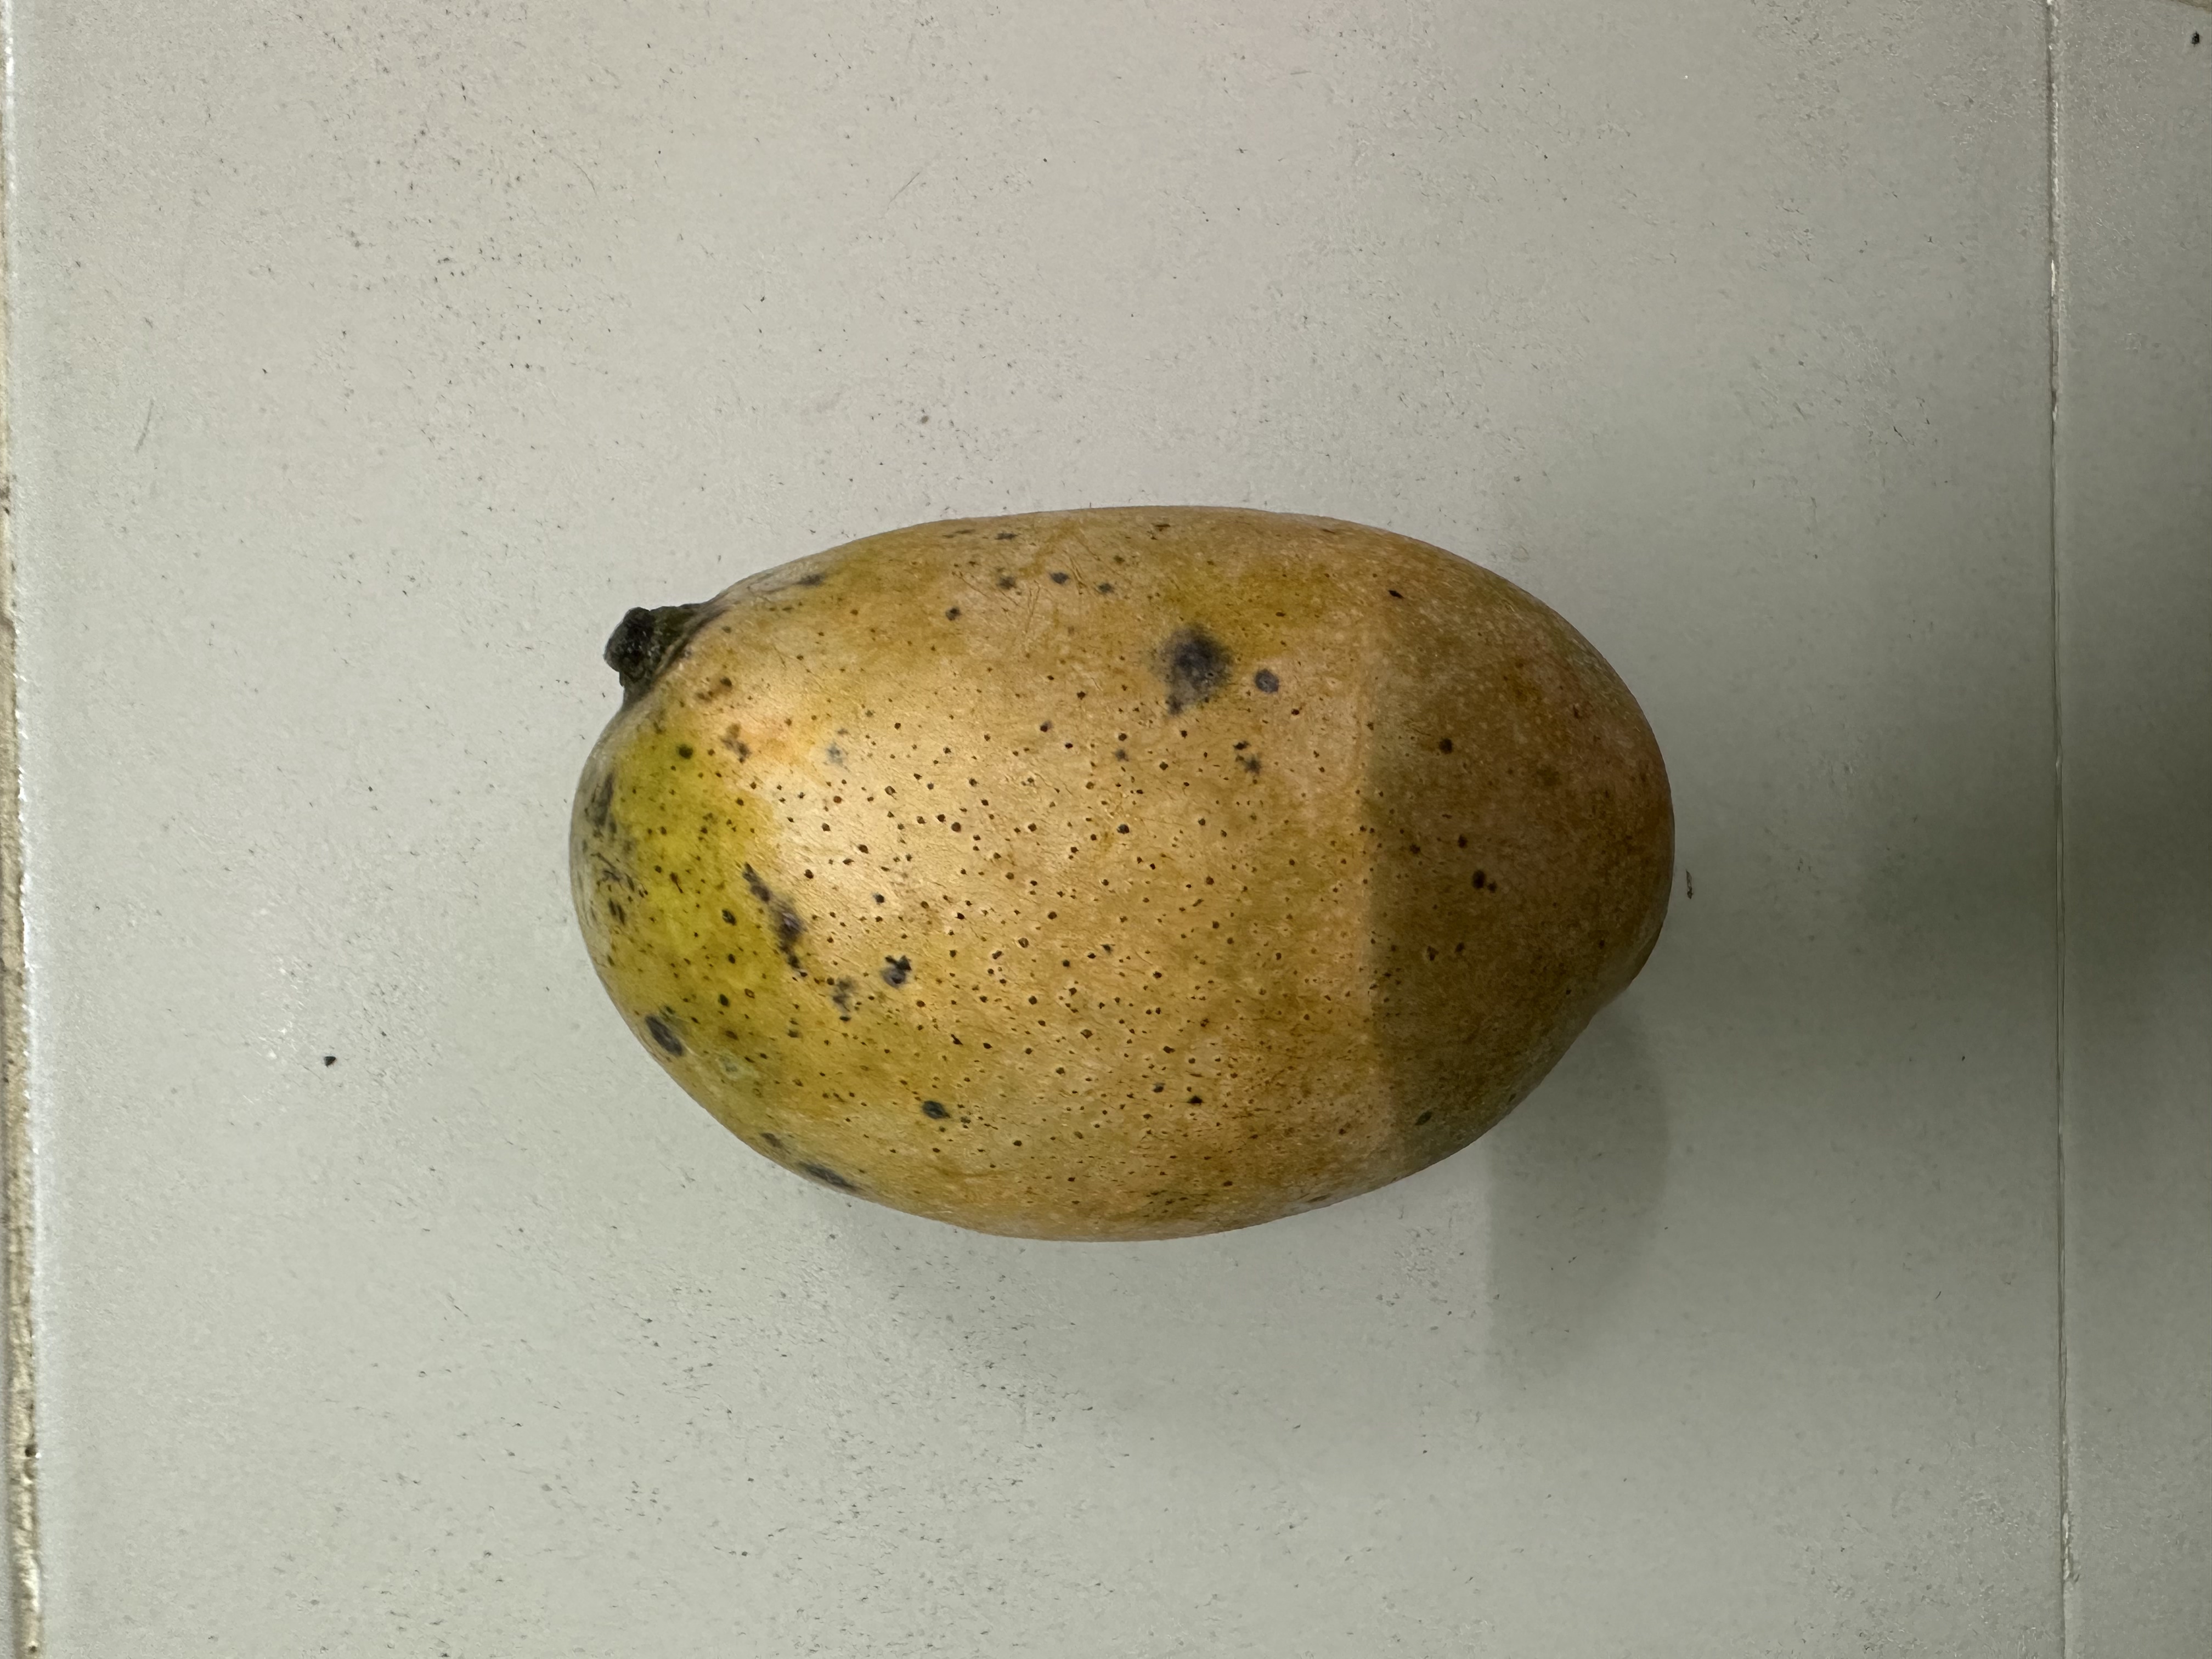
Mango variety: Mollika